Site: brandenburg
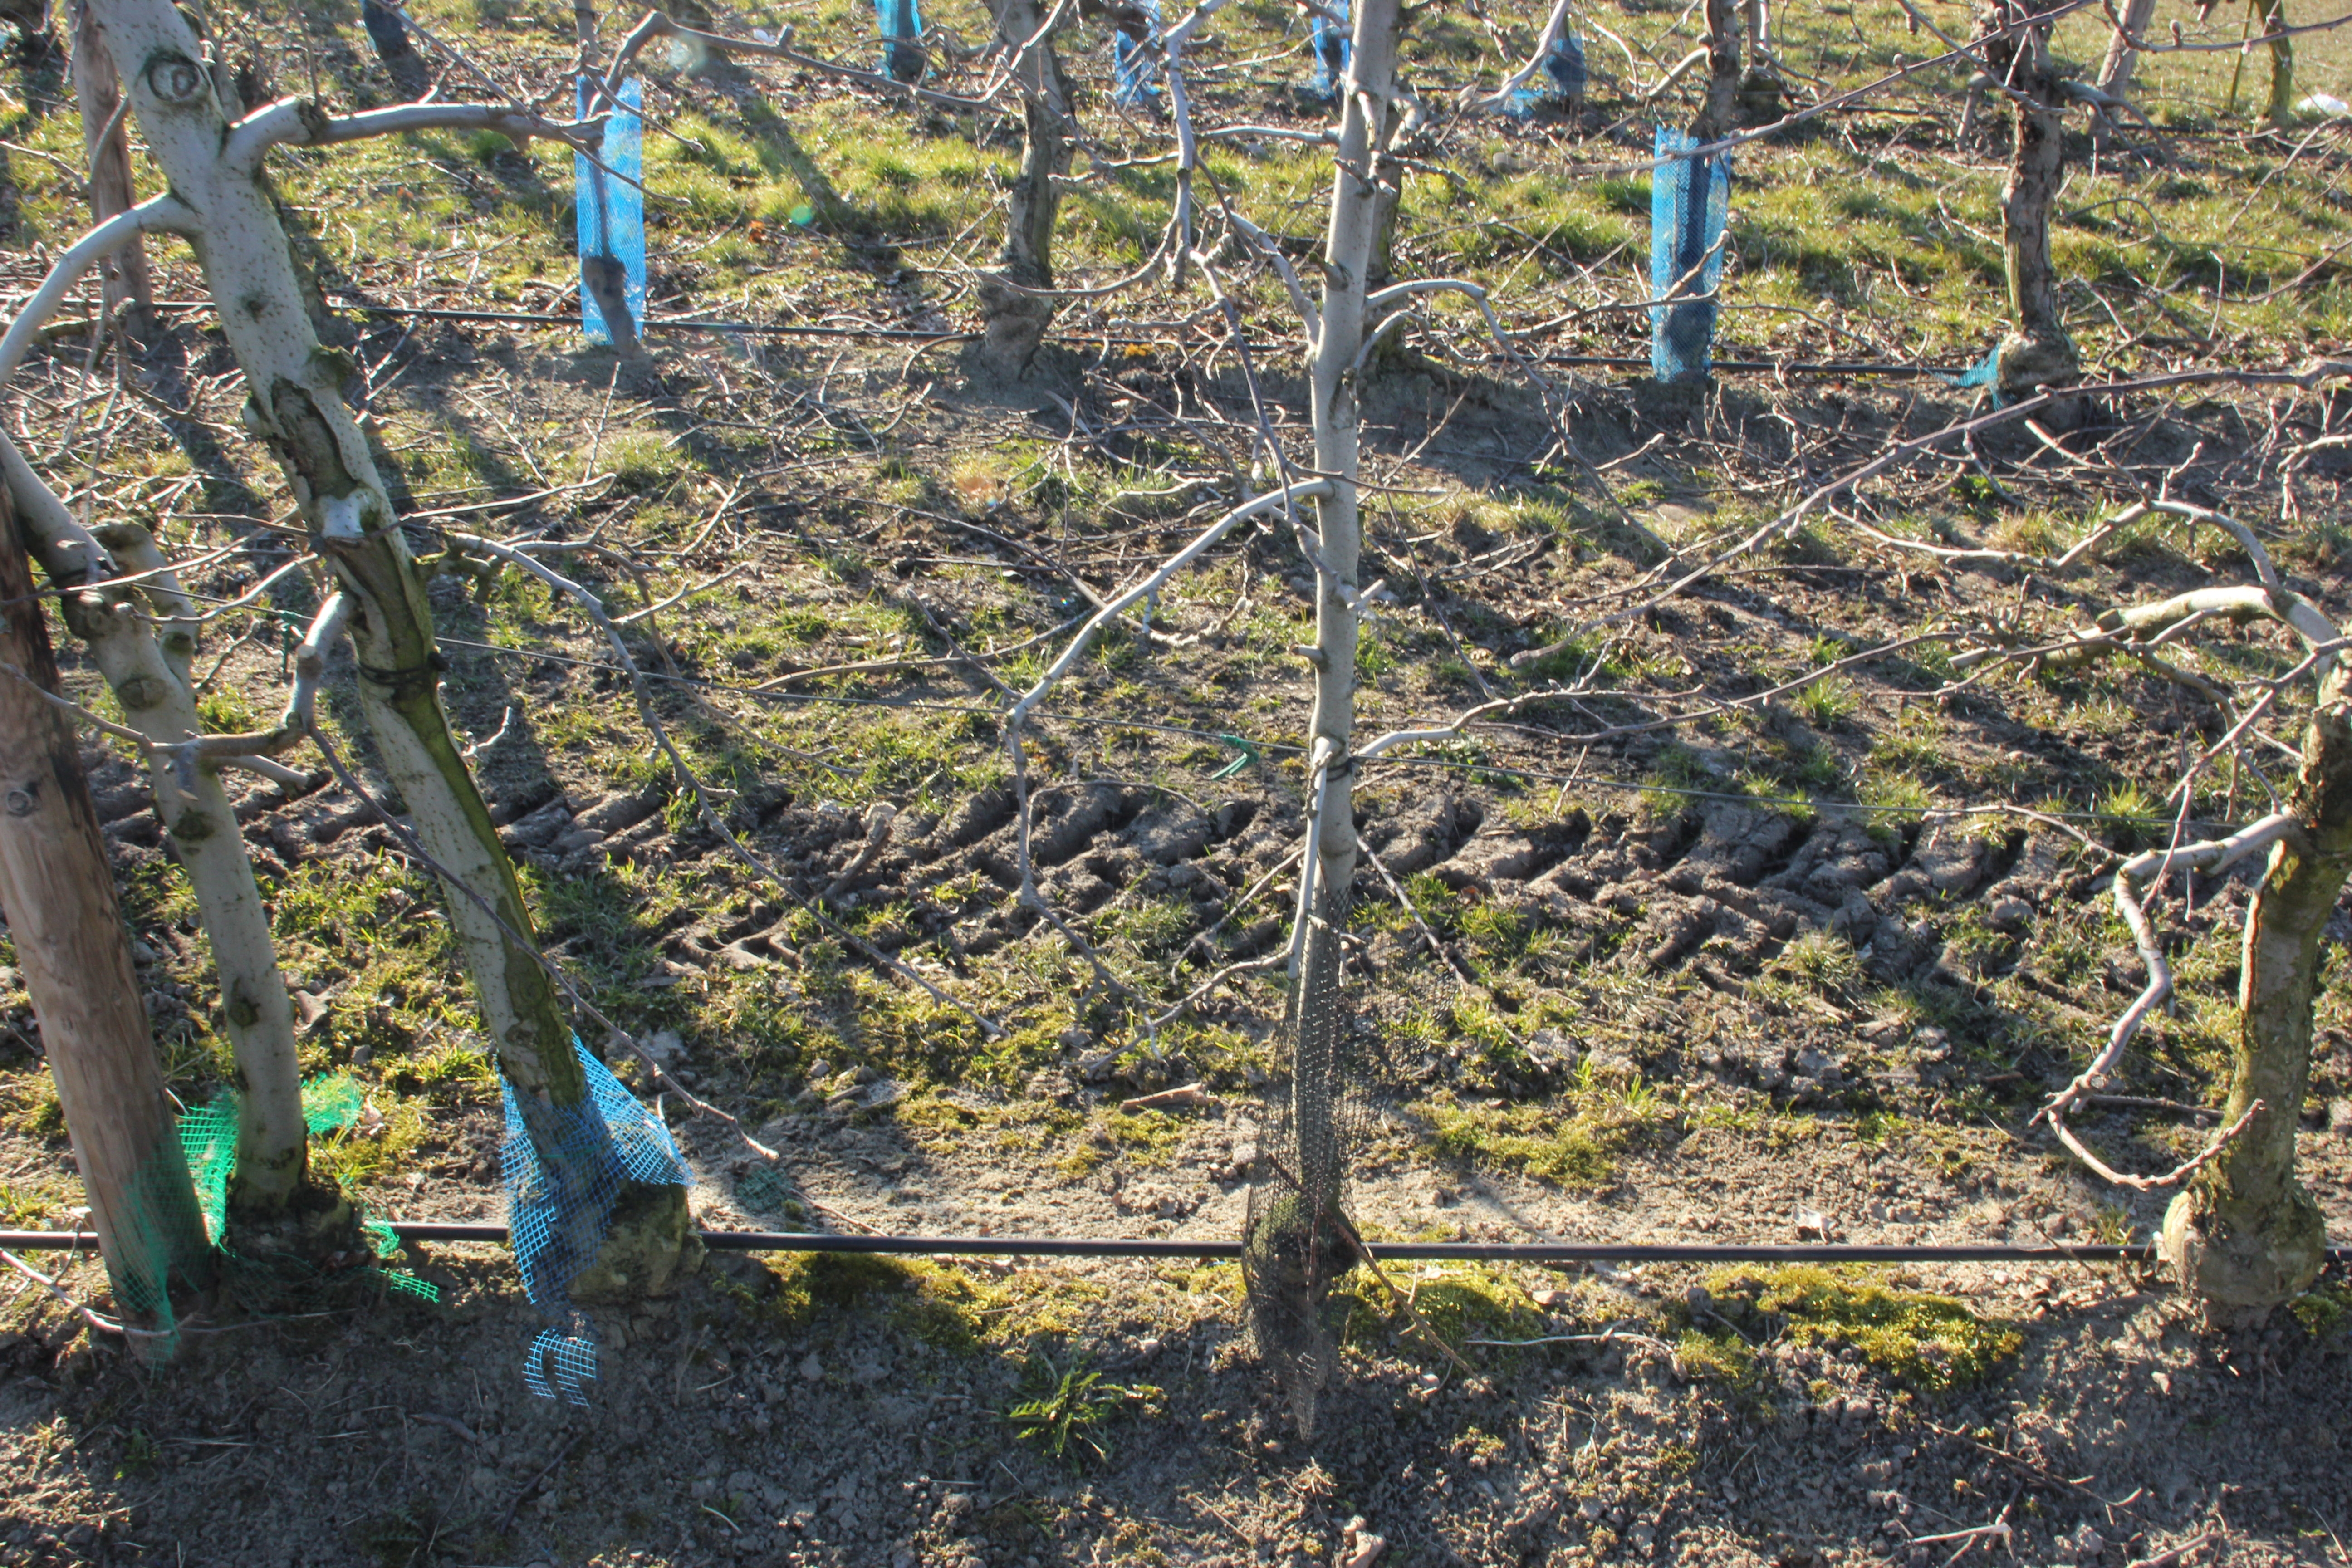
Growth stage (BBCH 03): Bud development